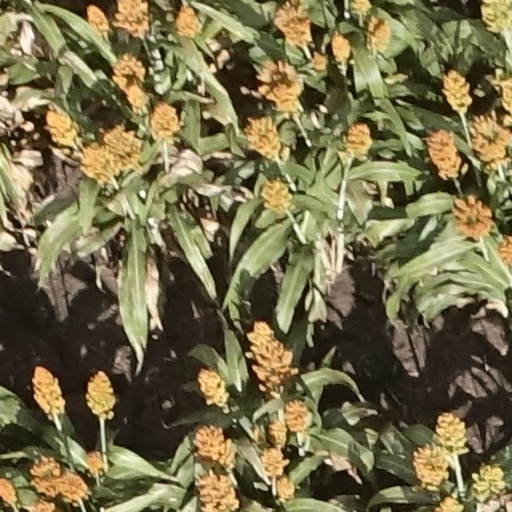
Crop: sorghum